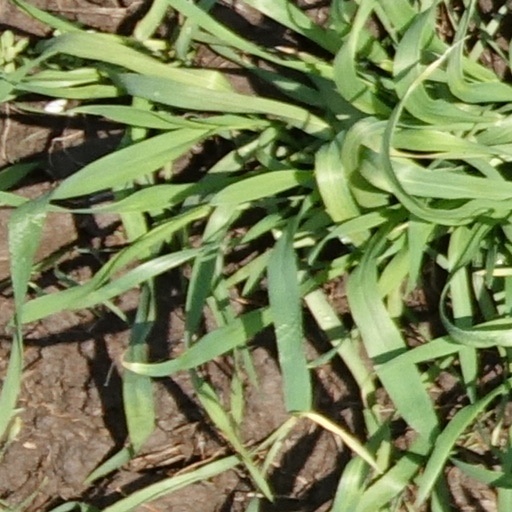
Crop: wheat